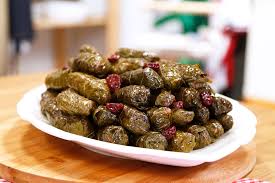
Yemek: yaprak_sarma